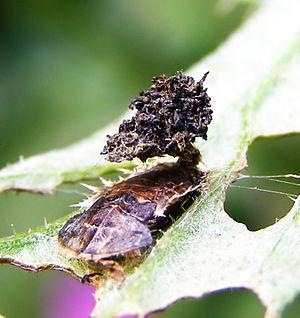
Cassida viridis, ou Casside de la menthe, est une espèce d'insectes coléoptères, de la famille des Chrysomelidae.